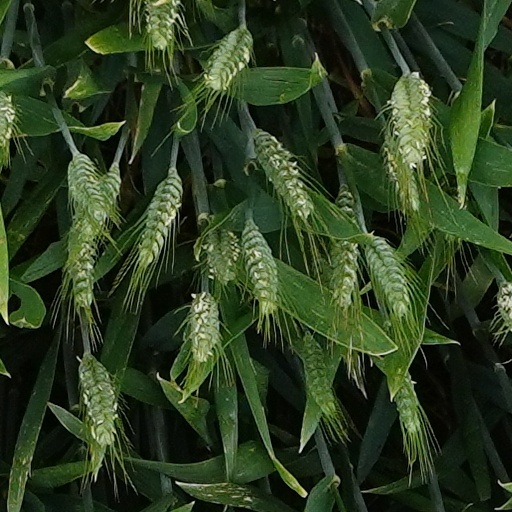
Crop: wheat